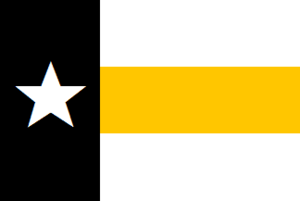
Bananas est un film américain réalisé par Woody Allen, sorti en 1971.